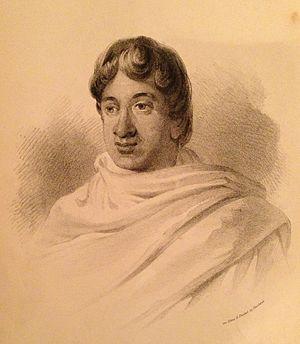
Radama Iᵉʳ, né vers 1793 et mort le 27 juillet 1828, est un monarque malgache. Il a régné sur le royaume de Madagascar de 1810 à 1828. Cette période est marquée par une consolidation du jeune royaume et une affirmation diplomatique vis-à-vis des puissances européennes et locales.